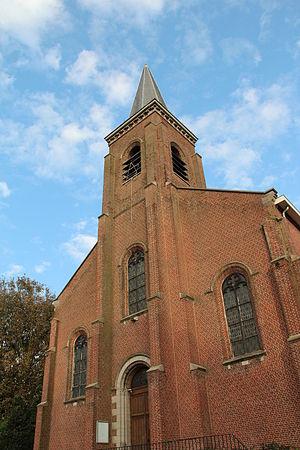
Froidmont (Belgique), l'église Saint-Piat.
Froidmont est une section de la ville belge de Tournai, située en Wallonie picarde et en Flandre romane dans la province de Hainaut.